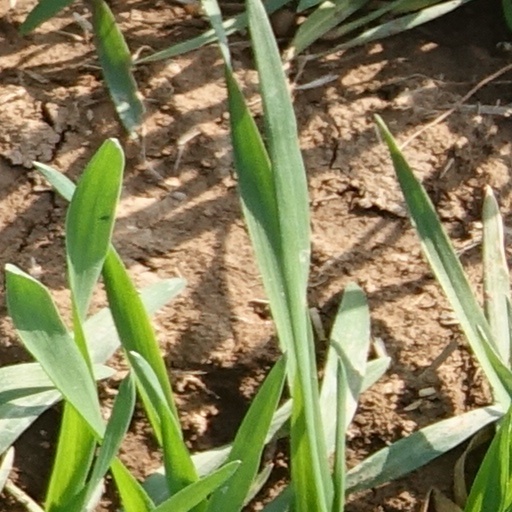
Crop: wheat